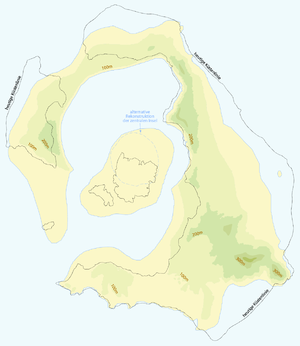
L’éruption minoenne désigne l'explosion, au cours du IIᵉ millénaire av. J.-C., du volcan de Santorin.